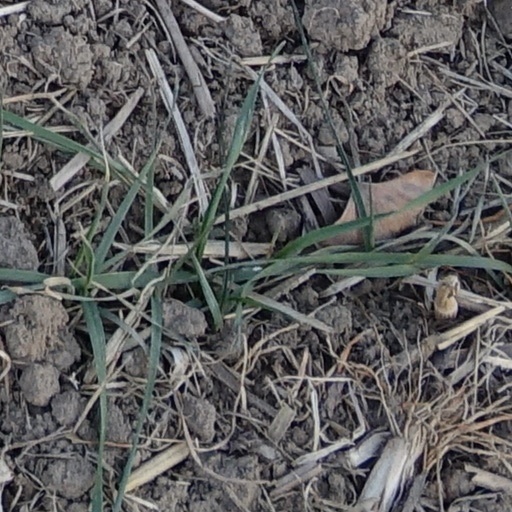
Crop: wheat